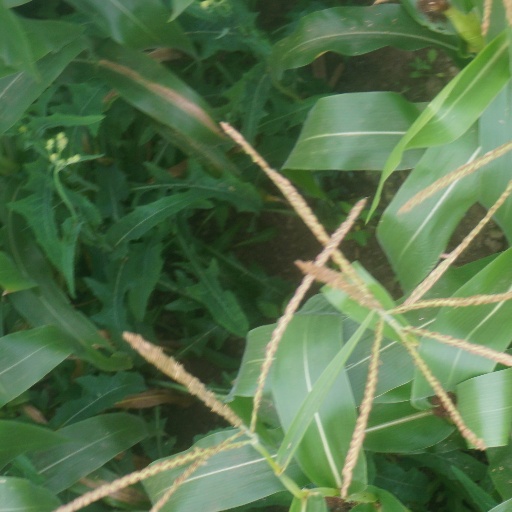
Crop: maize; corn